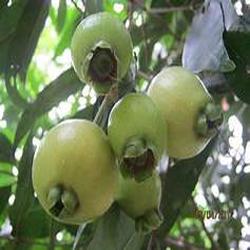
Label: Guava